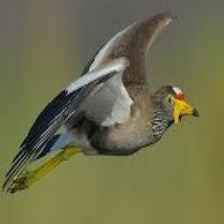
Species: WATTLED LAPWING
Scientific name: VANELLUS INDICUS